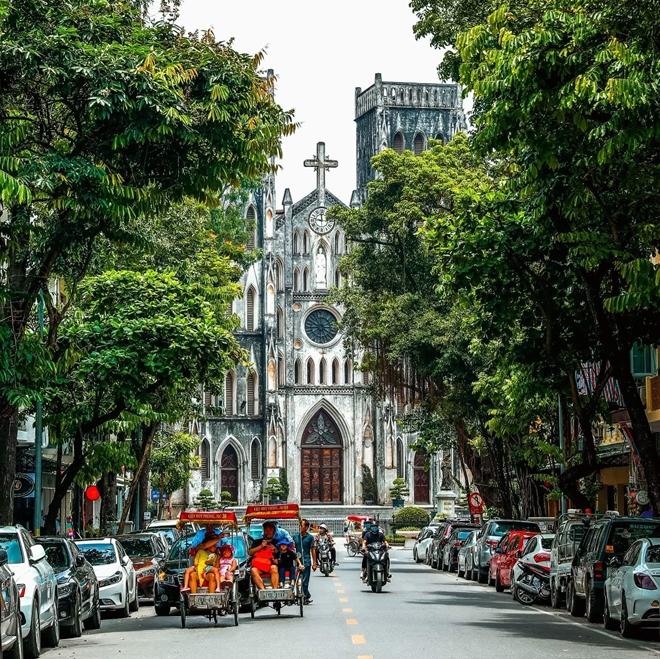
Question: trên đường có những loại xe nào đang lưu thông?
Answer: xe máy, xe ô tô và xe xích lô